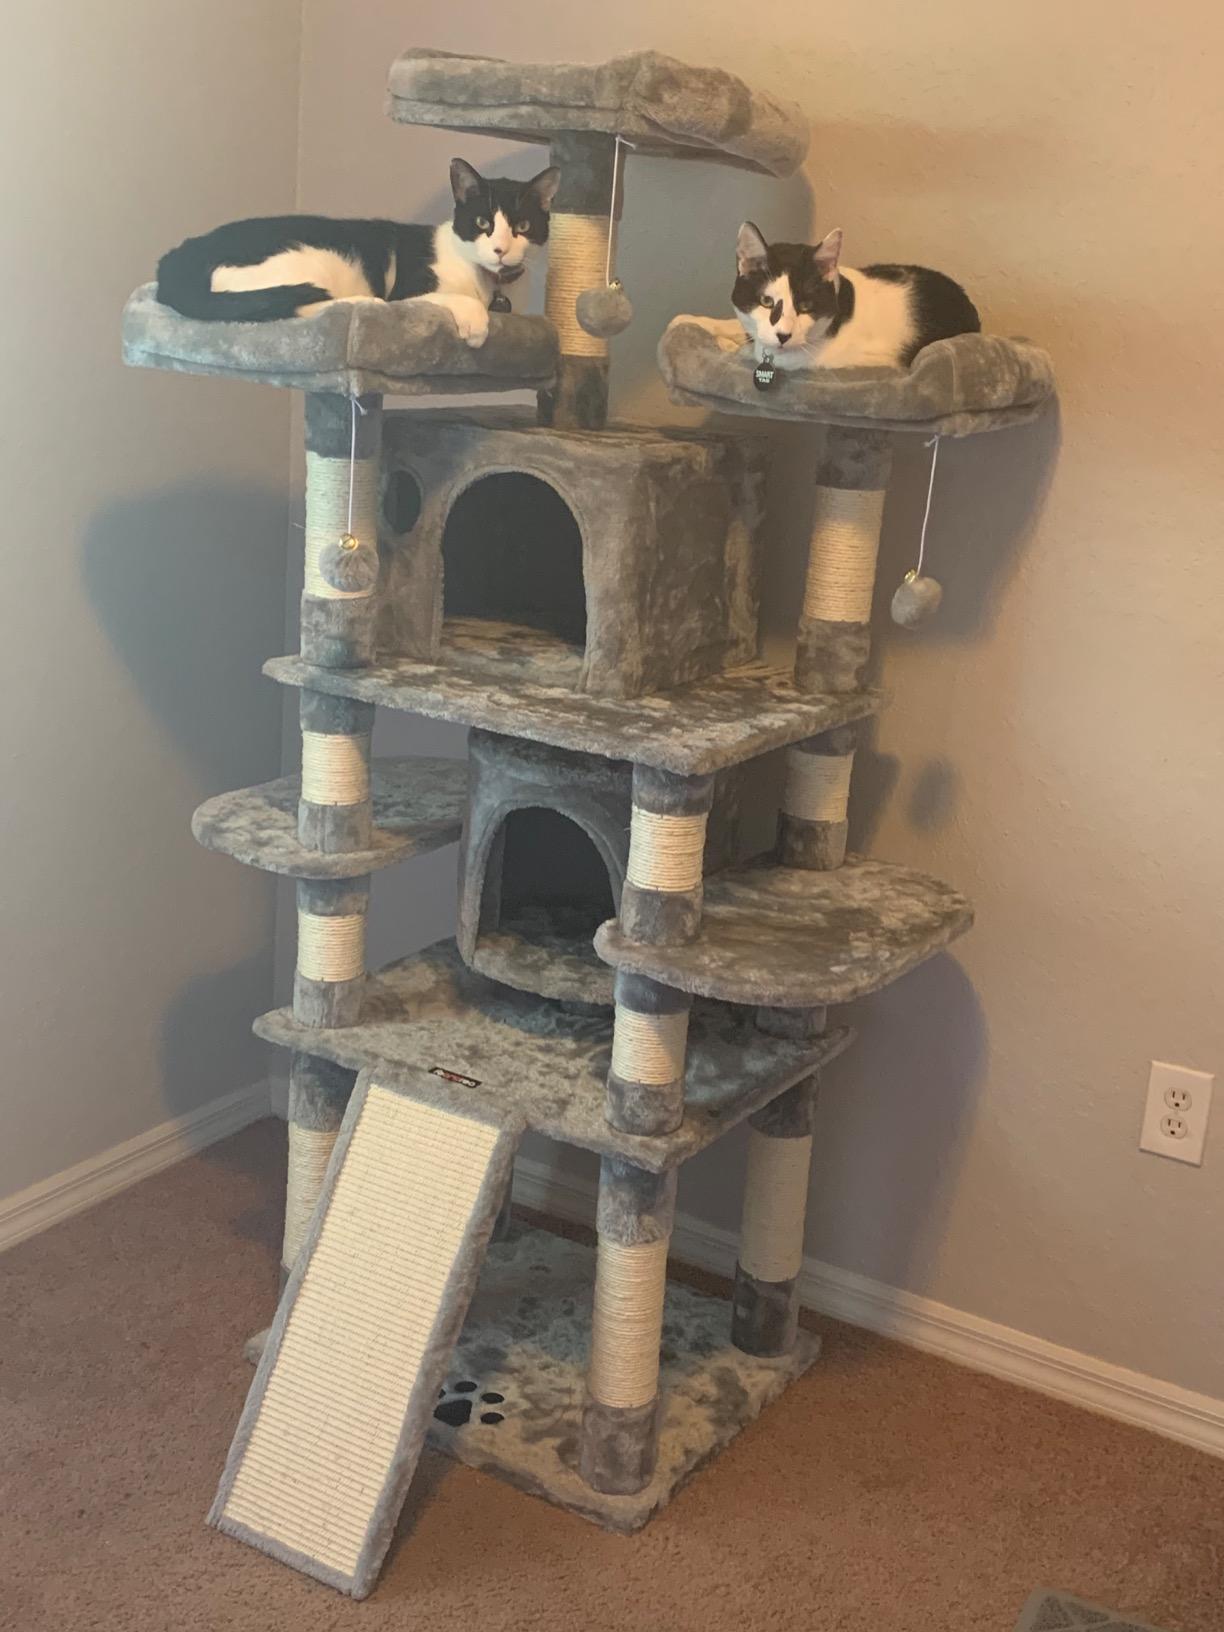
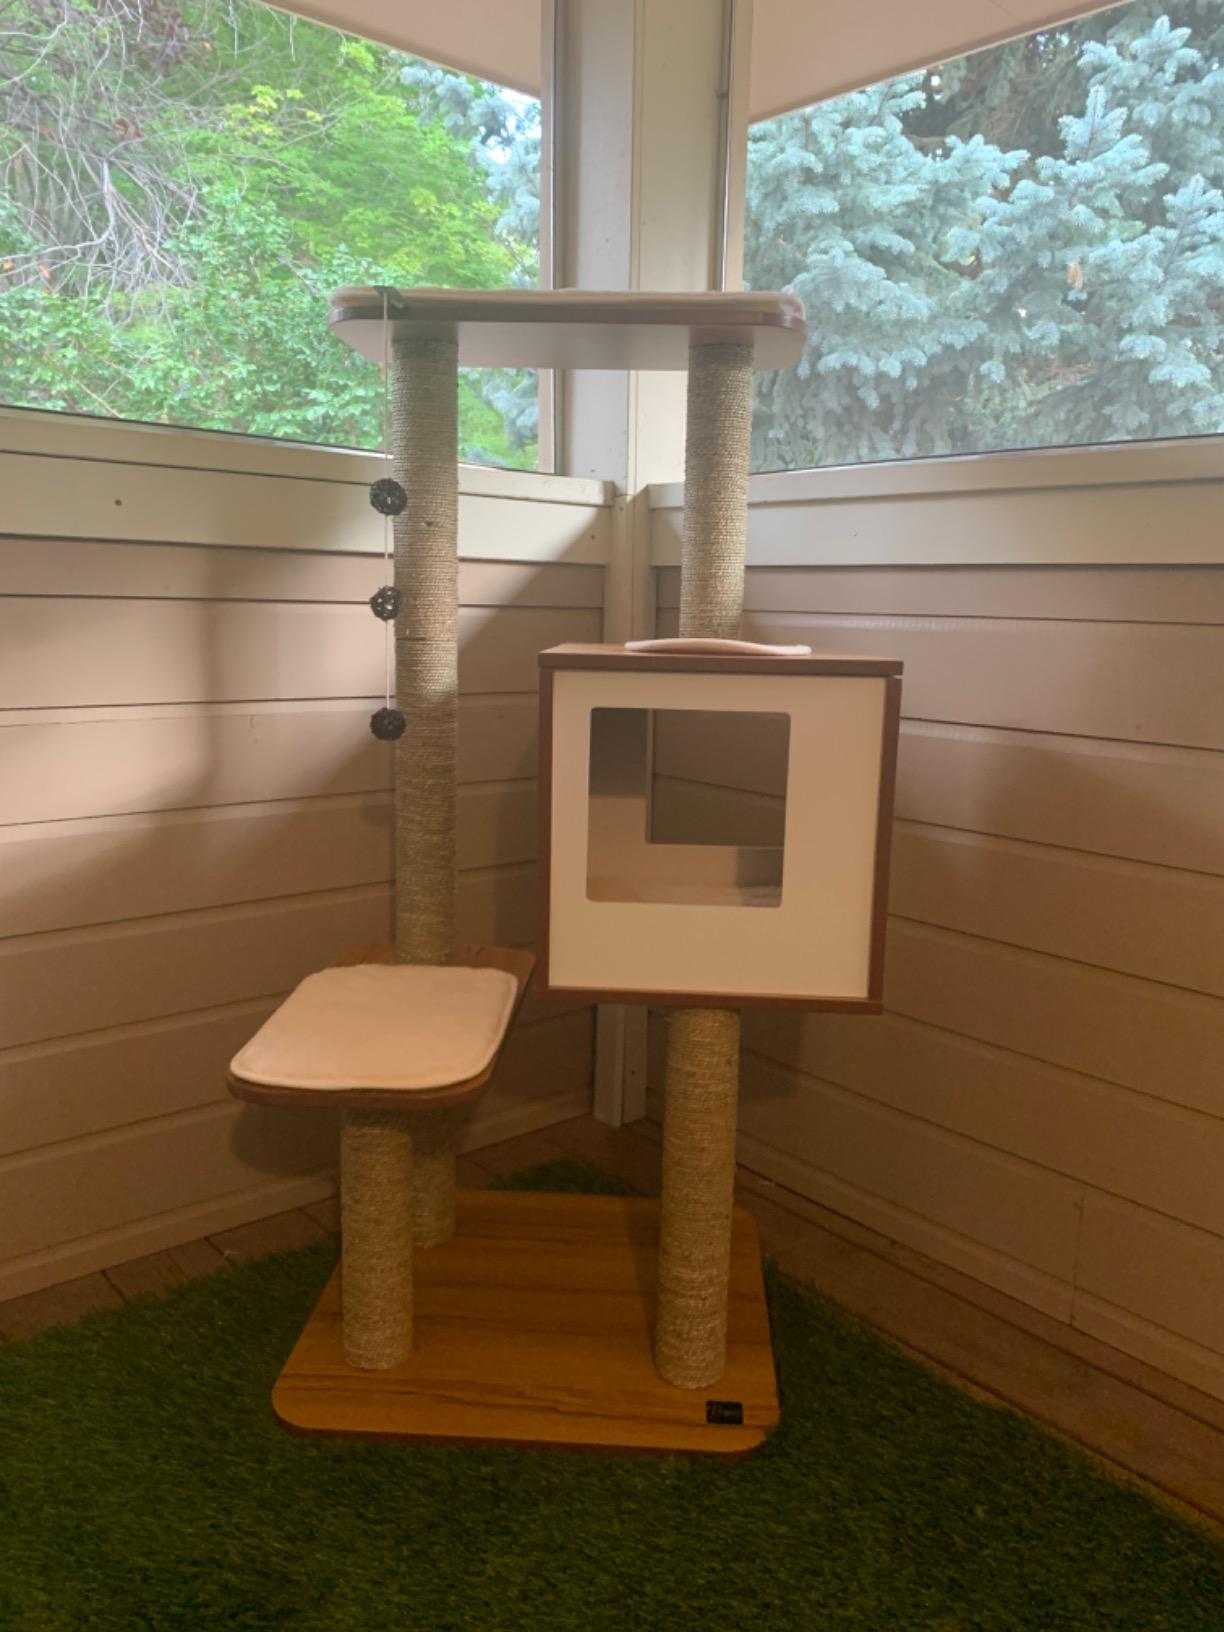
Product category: items_cat tree
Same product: no